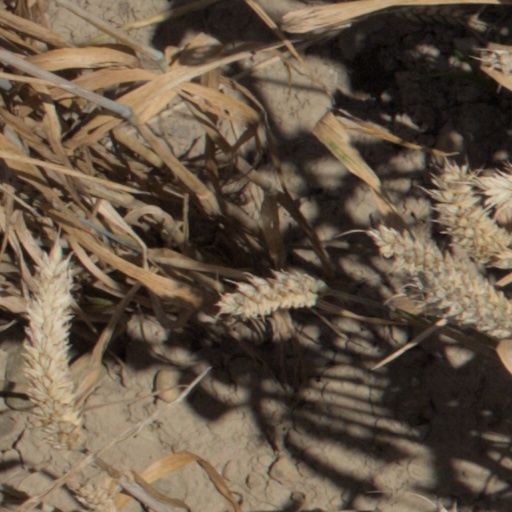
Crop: wheat